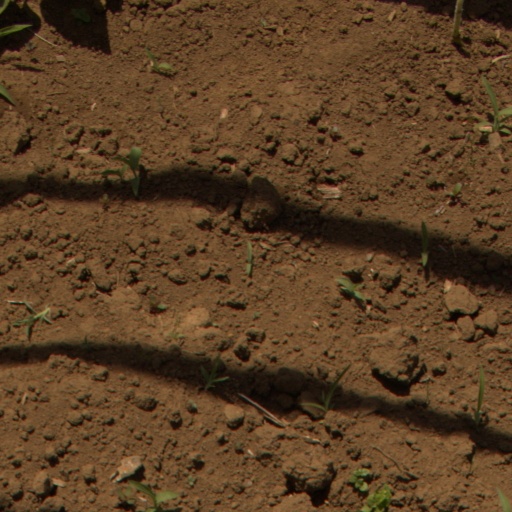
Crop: Jerusalem artichoke